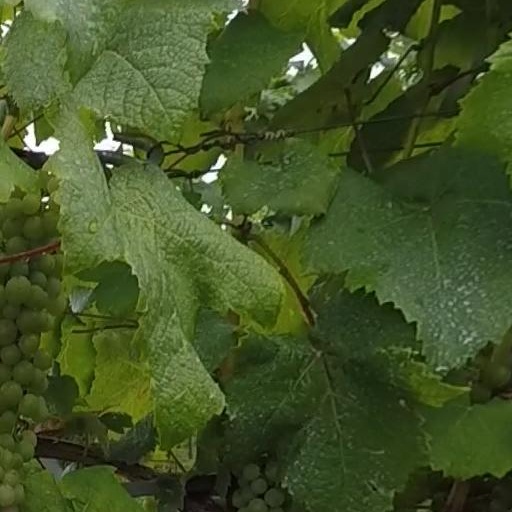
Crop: grape